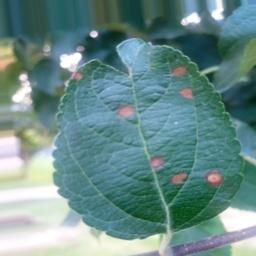
Label: Alternaria